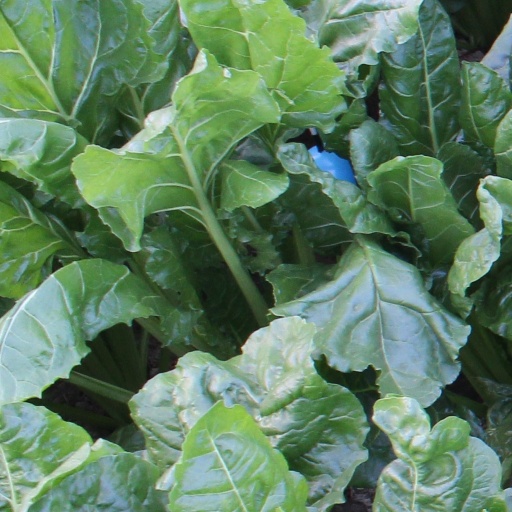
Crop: sugar beet